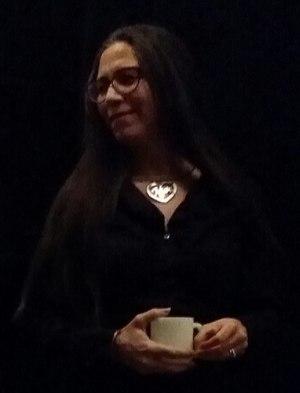
Ma photo de Skewannati à Montréal , Québec, Canada au Lumière collective.
Skawennati est une artiste multimédia mohawk, principalement connue pour ses travaux en ligne qui explorent les cultures autochtones contemporaines et ce à quoi la vie autochtone pourrait ressembler dans un avenir inspiré par la science-fiction. Skawennati créée des oeuvres qui abordent les notions d’histoire, d’avenir et de changement, d’un point de vue autochtone. Elle est reconnue pour ses machinimas – des films réalisés dans des environnements virtuels – mais produit également des images fixes et des sculptures. Ses projets nouveaux médias novateurs incluent la galerie virtuelle/espace de clavardage CyberPowWow, le voyage dans le temps grâce à la poupée de papier Imagining Indians in the 25th Century et les machinimas TimeTraveller ™, She Falls For Ages et The Peacemaker Returns. Ces œuvres furent présentées dans plusieurs expositions internationales majeures, incluant “Uchronia | What If ?”, dans le HyperPavilion de la 57e Biennale de Venise ; “On Desire” à la B3 Biennale of the Moving Image, Francfort, Allemagne; “Now? Now!”